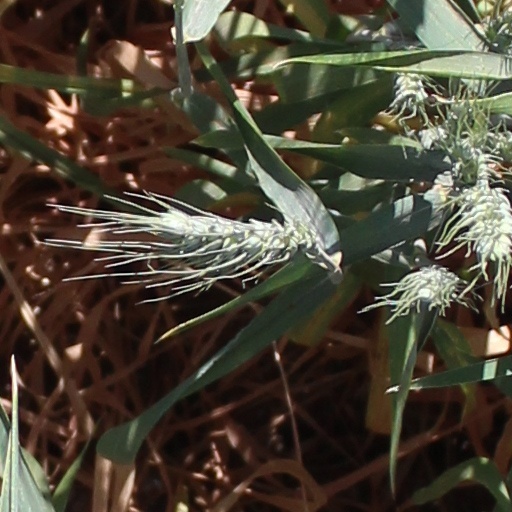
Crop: wheat